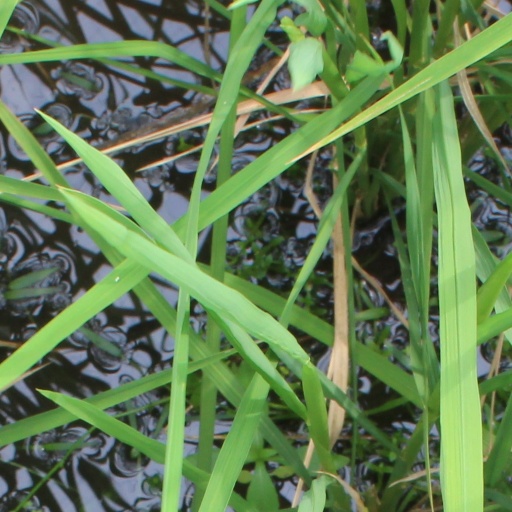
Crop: rice